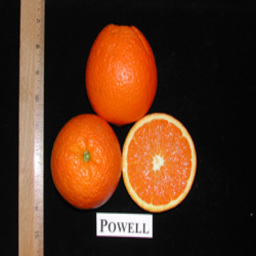
Label: Orange